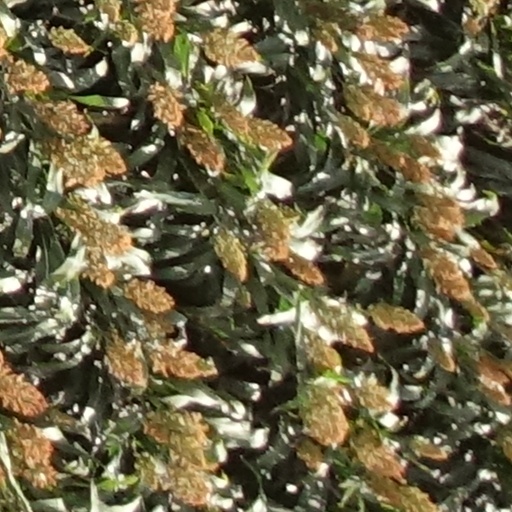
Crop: sorghum